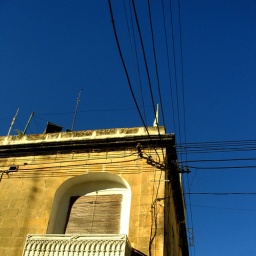
just having a look to the sky in a cross in tarxien, malta.